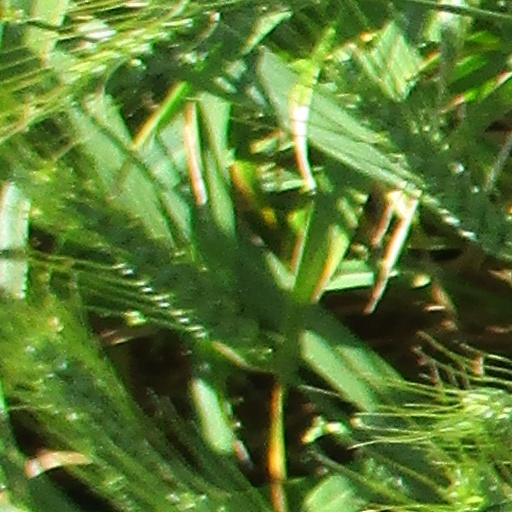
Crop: wheat